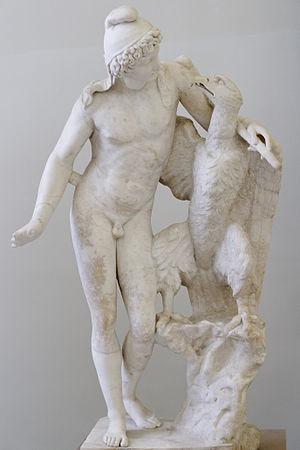
Ganymède et l'aigle.
Les fresques de la galerie Farnèse, situées dans le palais Farnèse à Rome, sont une œuvre d'Annibale Carracci exécutée en plusieurs étapes en 1597, puis entre 1606 et 1607. Ont également participé à leur réalisation, son frère Agostino Carracci et quelques-uns des élèves d'Annibale parmi lesquels Le Dominiquin ou le fils d'Agostino et élève de ce dernier et d'Annibale, Antonio Carracci.